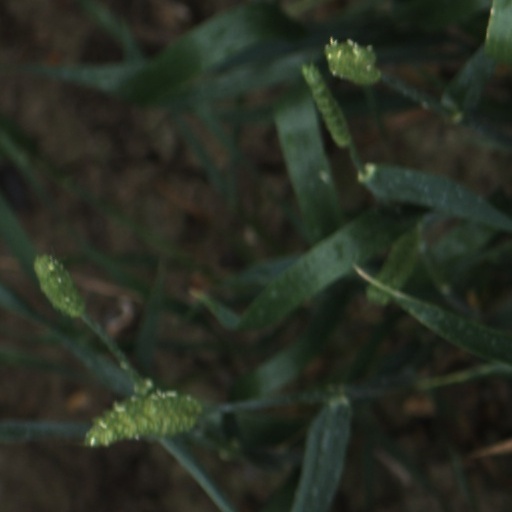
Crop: wheat